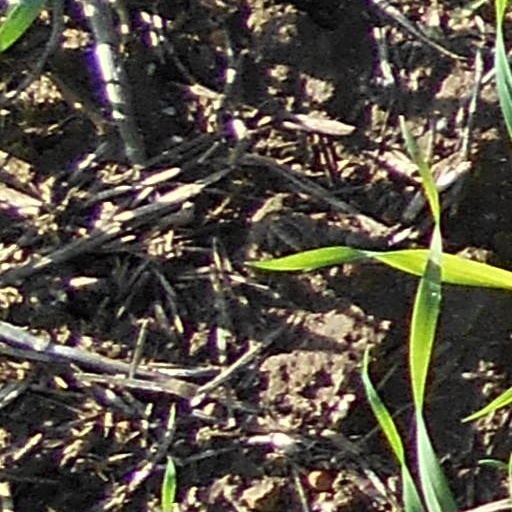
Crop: wheat